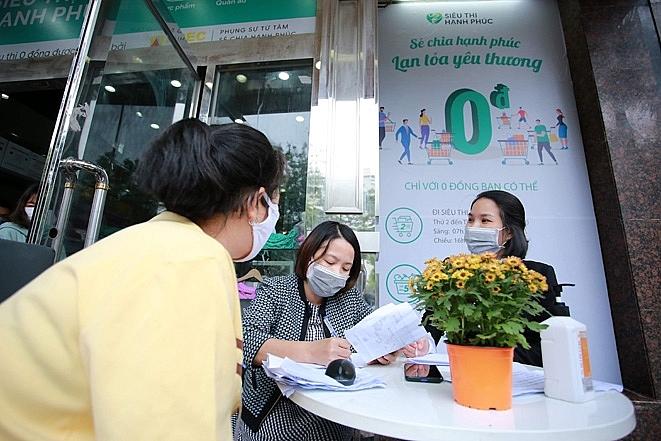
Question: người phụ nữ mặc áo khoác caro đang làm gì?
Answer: người phụ nữ mặc áo khoác caro đang viết trên sấp giấy